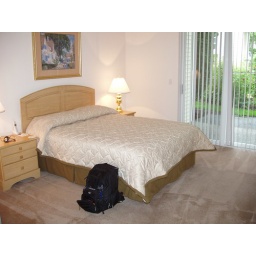
My master bedroom (walk-in closet and 2 sinks in my bathroom !!)